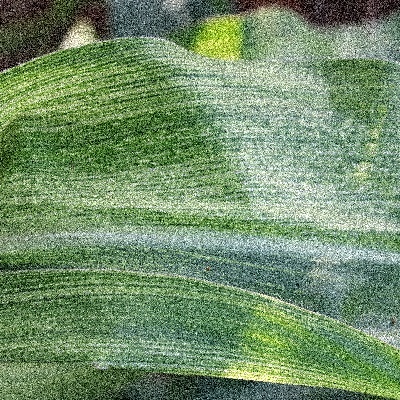
Label: Corn_(Maize)___Maize_Streak_Virus